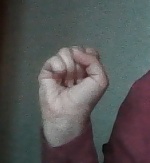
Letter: saad